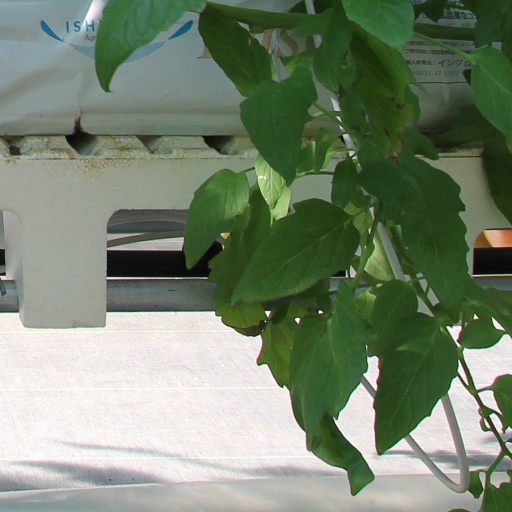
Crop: tomato